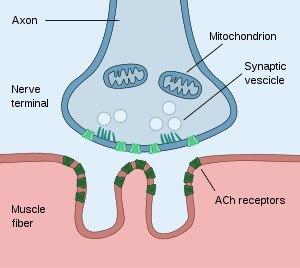
"La plasticité synaptique, en neurosciences, désigne la capacité des synapses à moduler, à la suite d'un événement particulier - une augmentation ou une diminution ponctuelle et significative de leur activité - l'efficacité de la transmission du signal électrique d'un neurone à l'autre et à conserver, à plus ou moins long terme, une ""trace"" de cette modulation.